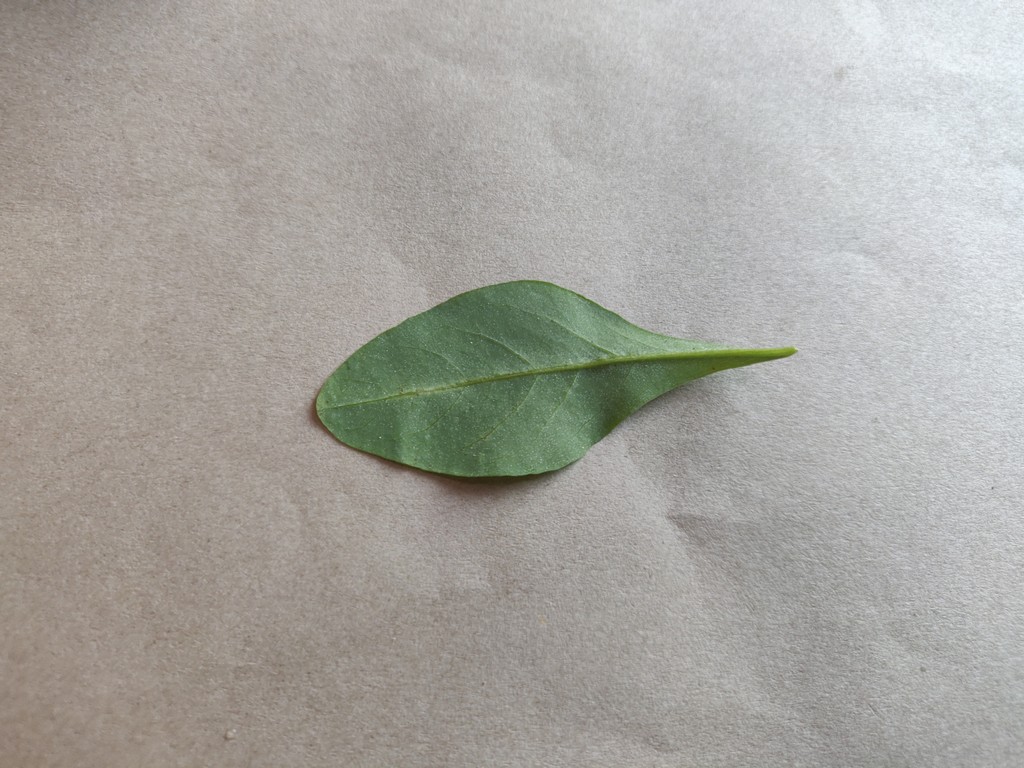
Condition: Healthy
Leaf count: single
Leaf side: back